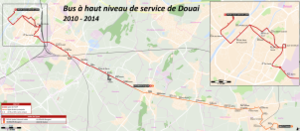
Plan du bus à haut niveau de service de Douai sur la période 2010 - 2014.
Le BHNS de Douai localement appelé Évéa, est un réseau de bus à haut niveau de service en service à Douai depuis 8 février 2010. Il est exploité par une Société publique locale, la Société de transports de l'arrondissement de Douai placée sous l'égide du Syndicat mixte des transports du douaisis.